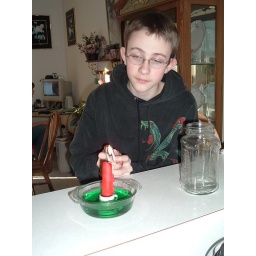
using a candle and colored water to replace the oxygen burned up by the candle